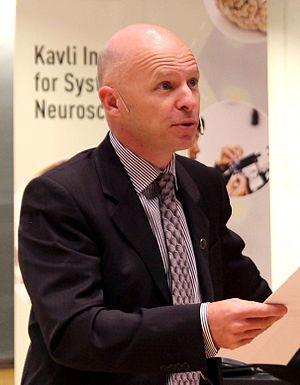
Tableau détaillé des membres de l'Académie des sciences de France
Stanislas Dehaene est un psychologue cognitiviste et neuroscientifique français né le 12 mai 1965 à Roubaix.